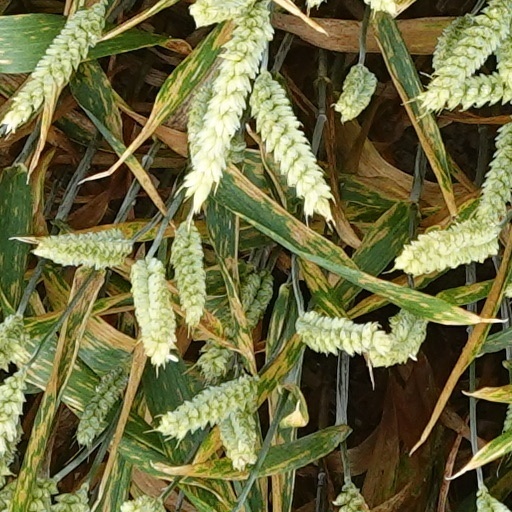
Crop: wheat